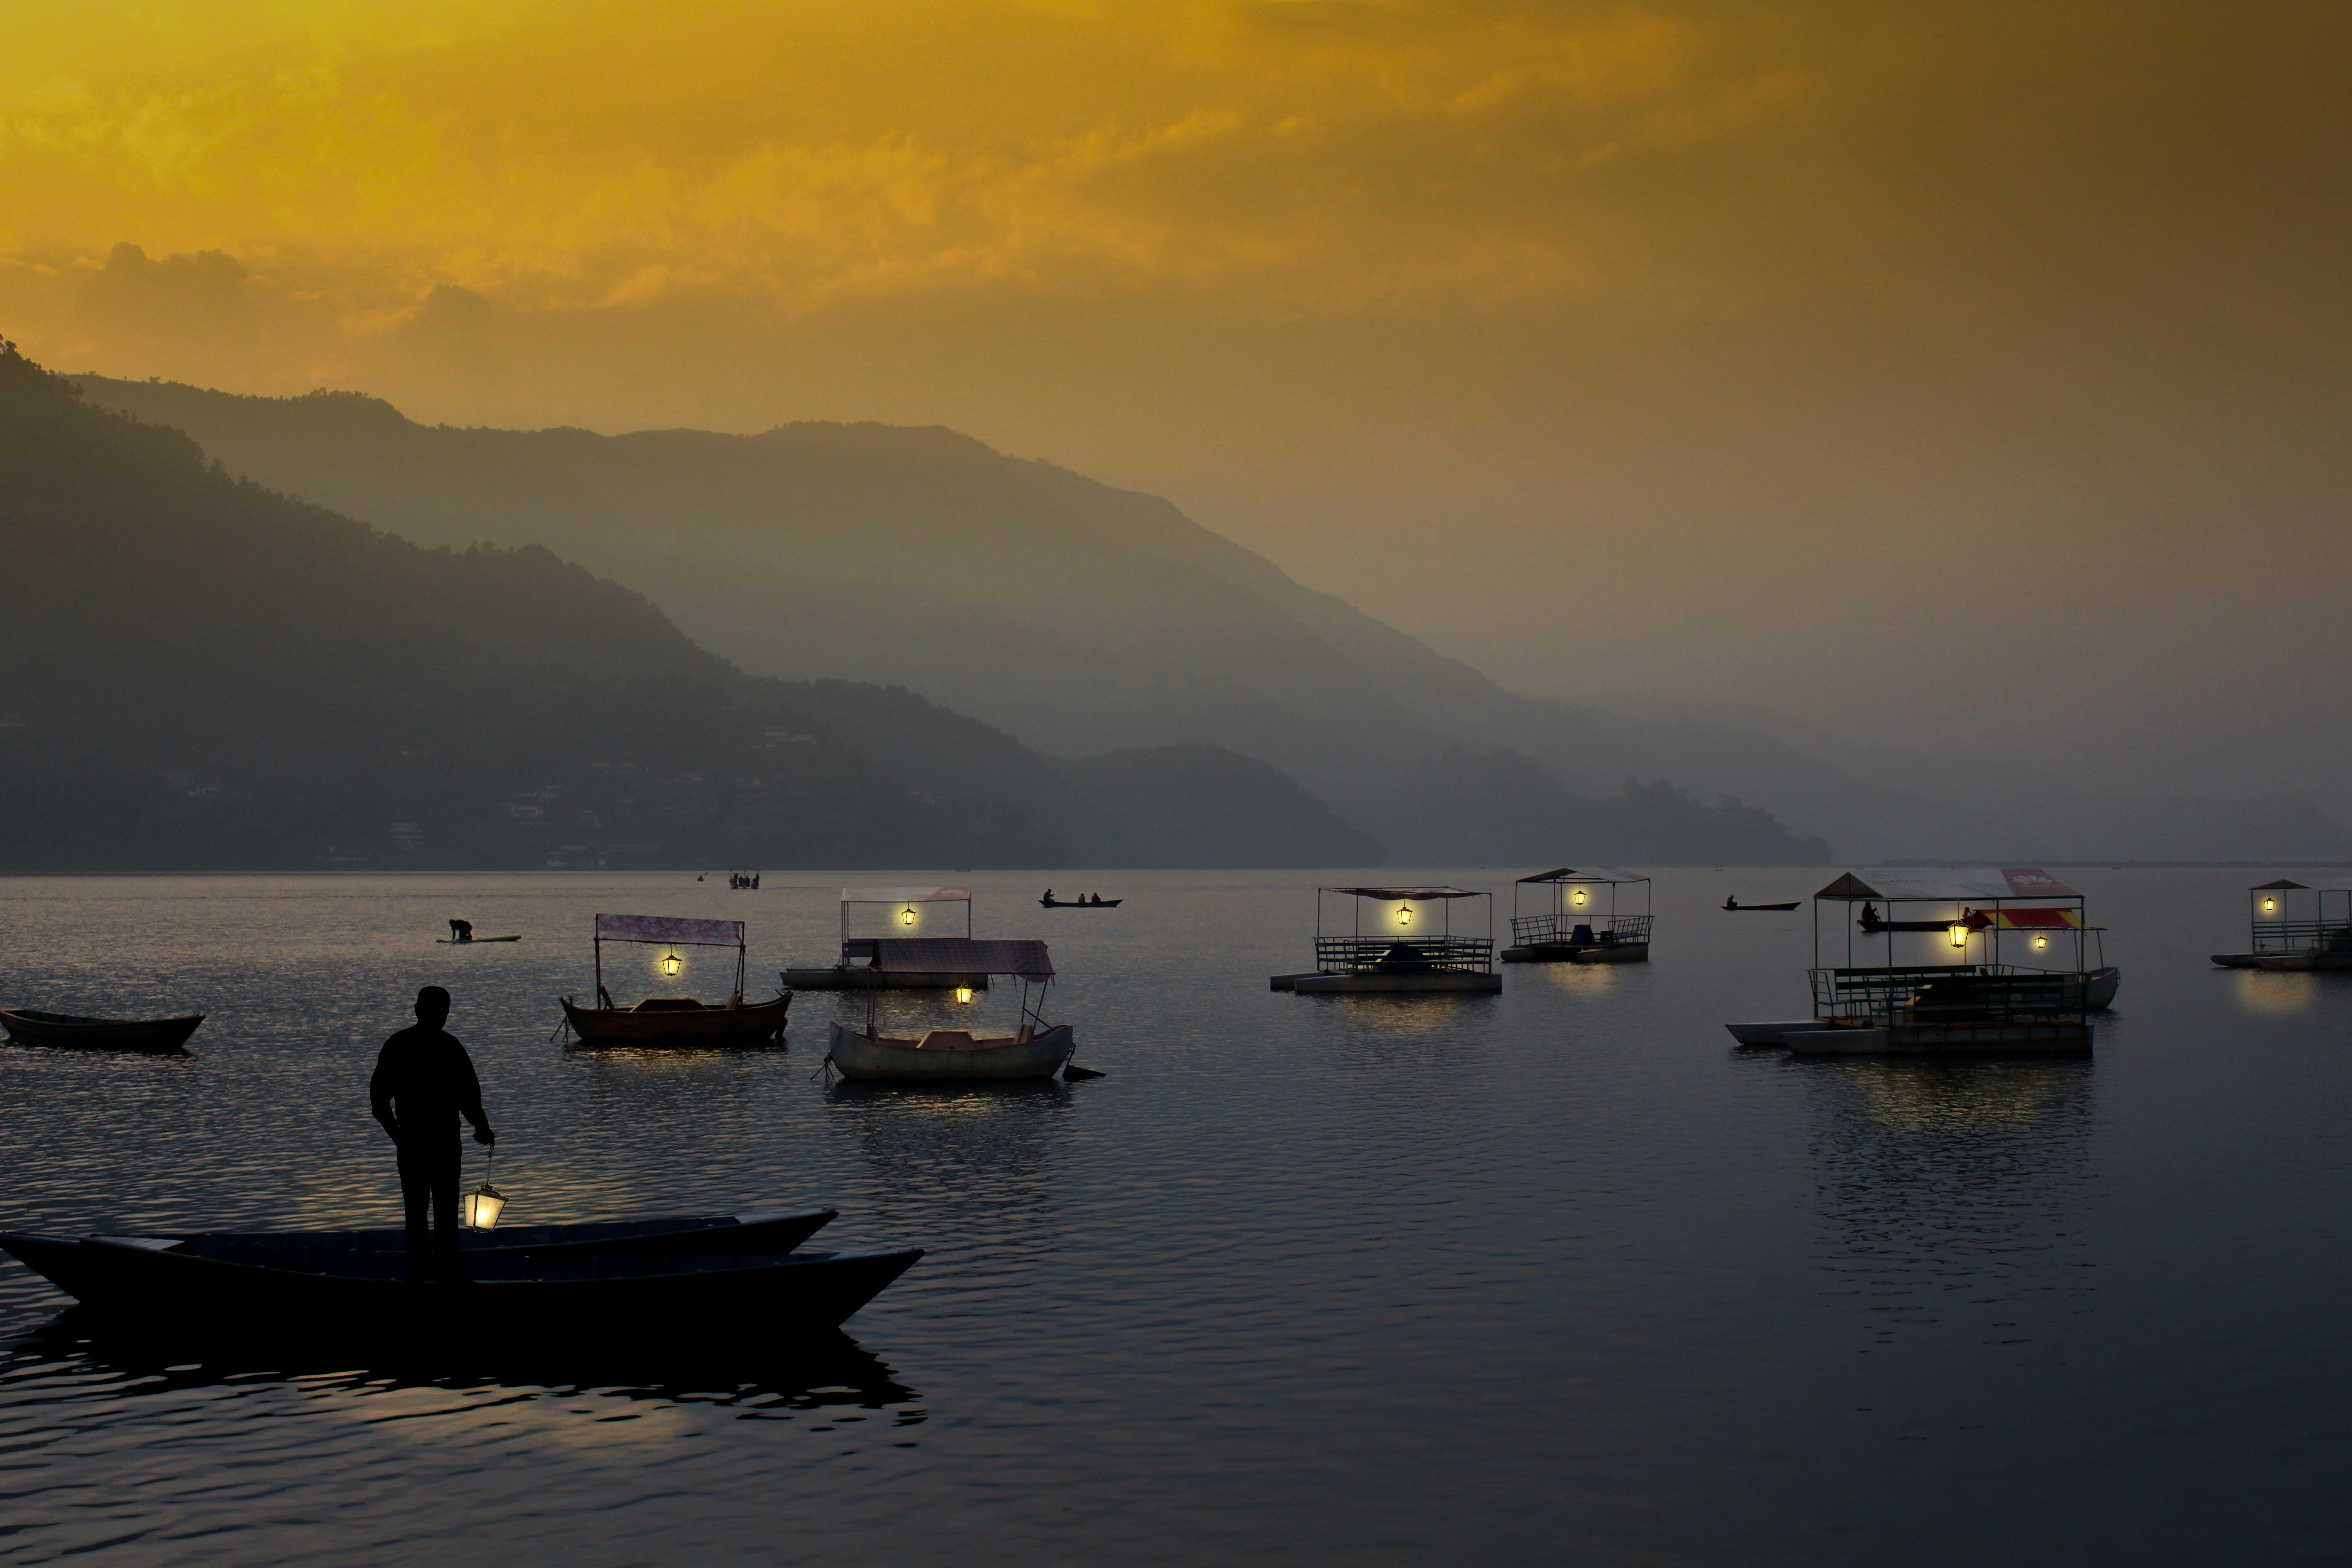
natural, body of water, sky, water transportation, water, sea, lake, evening, sound, morning, calm, cloud, boat, dusk, horizon, loch, sunset, river, vehicle, mountain, lake district, reflection, ocean, coast, tourism, sunlight, bay, hill, vacation, sunrise, watercraft, dawn, mountain range, fishing vessel, fjord